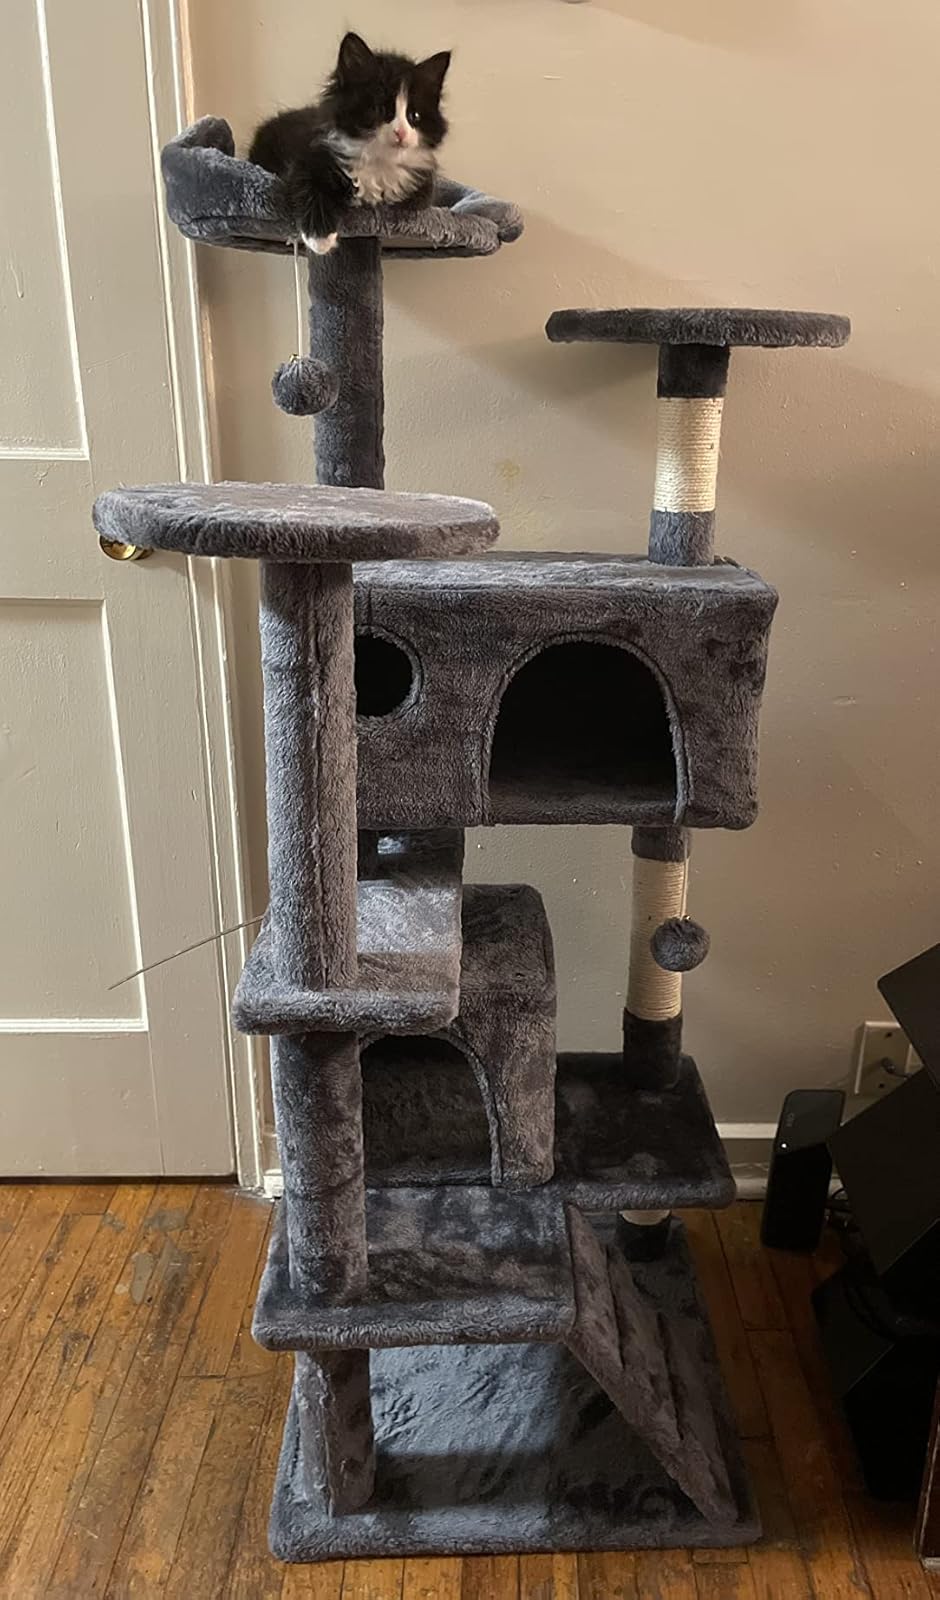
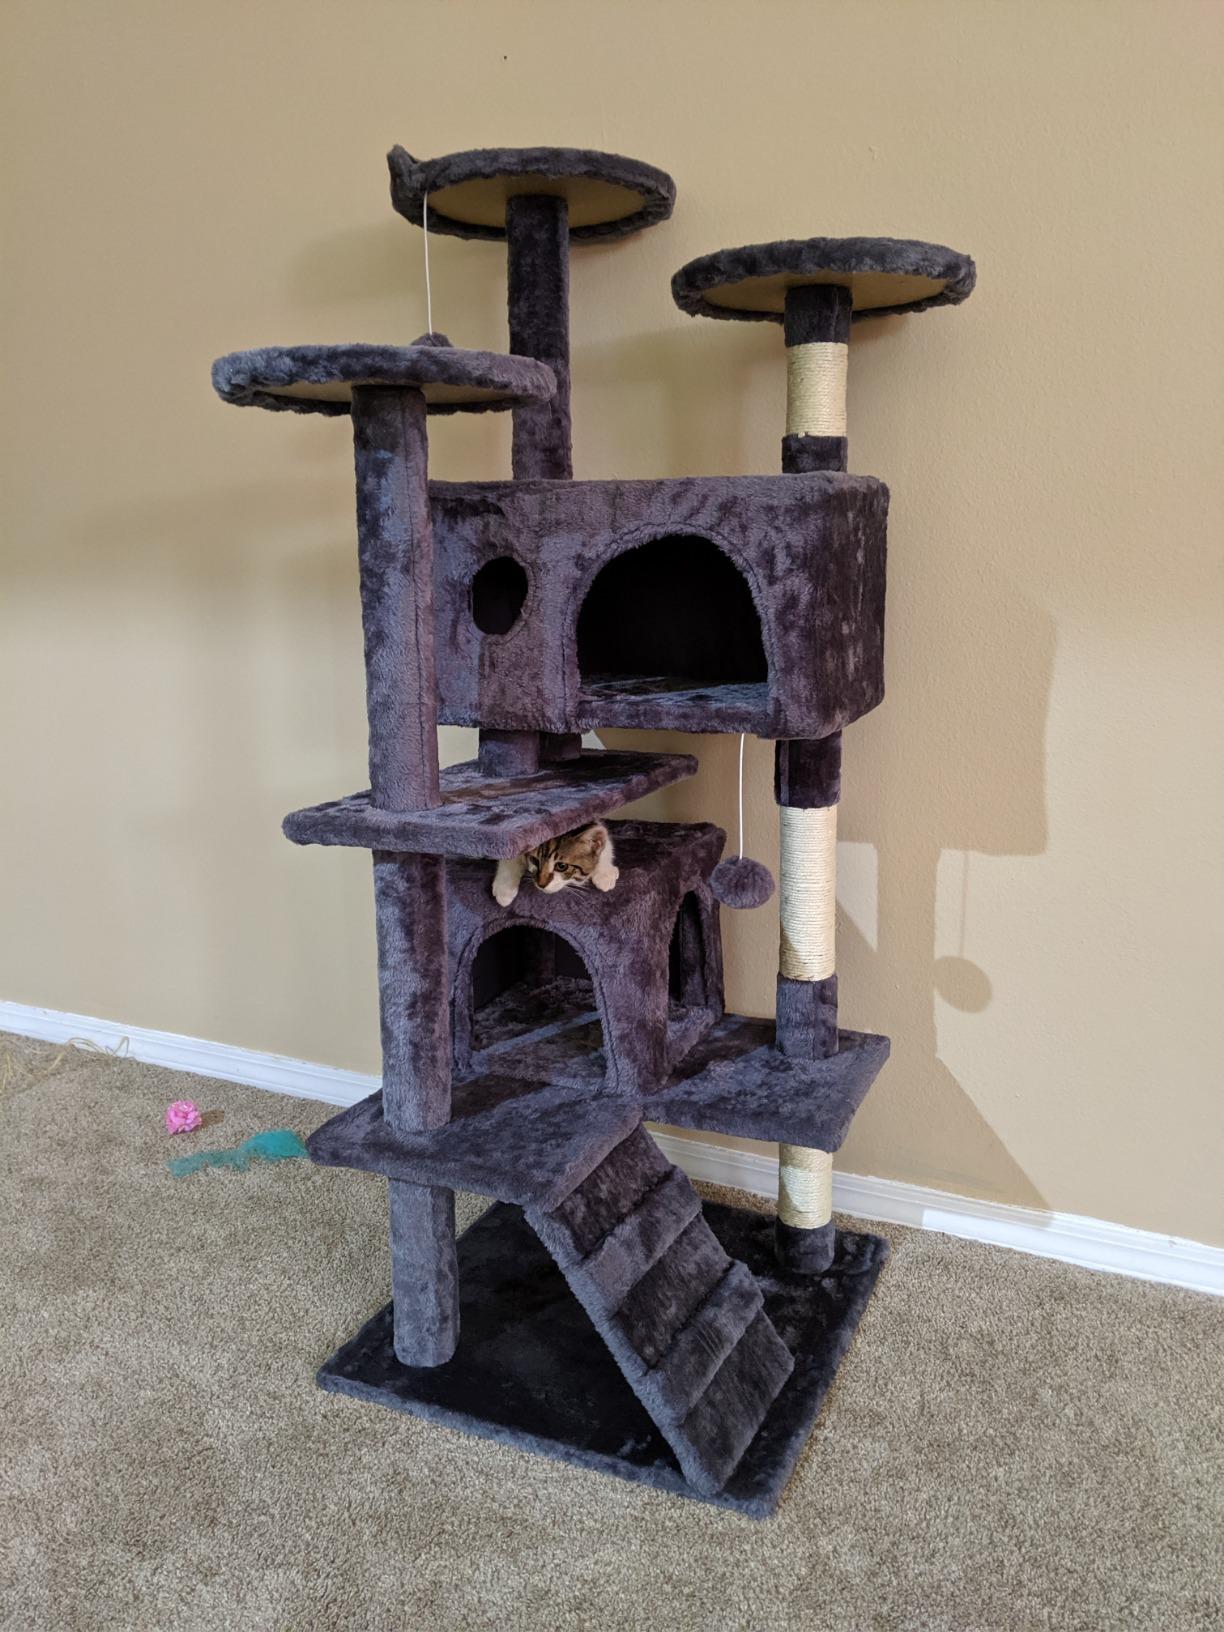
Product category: items_cat tree
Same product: yes